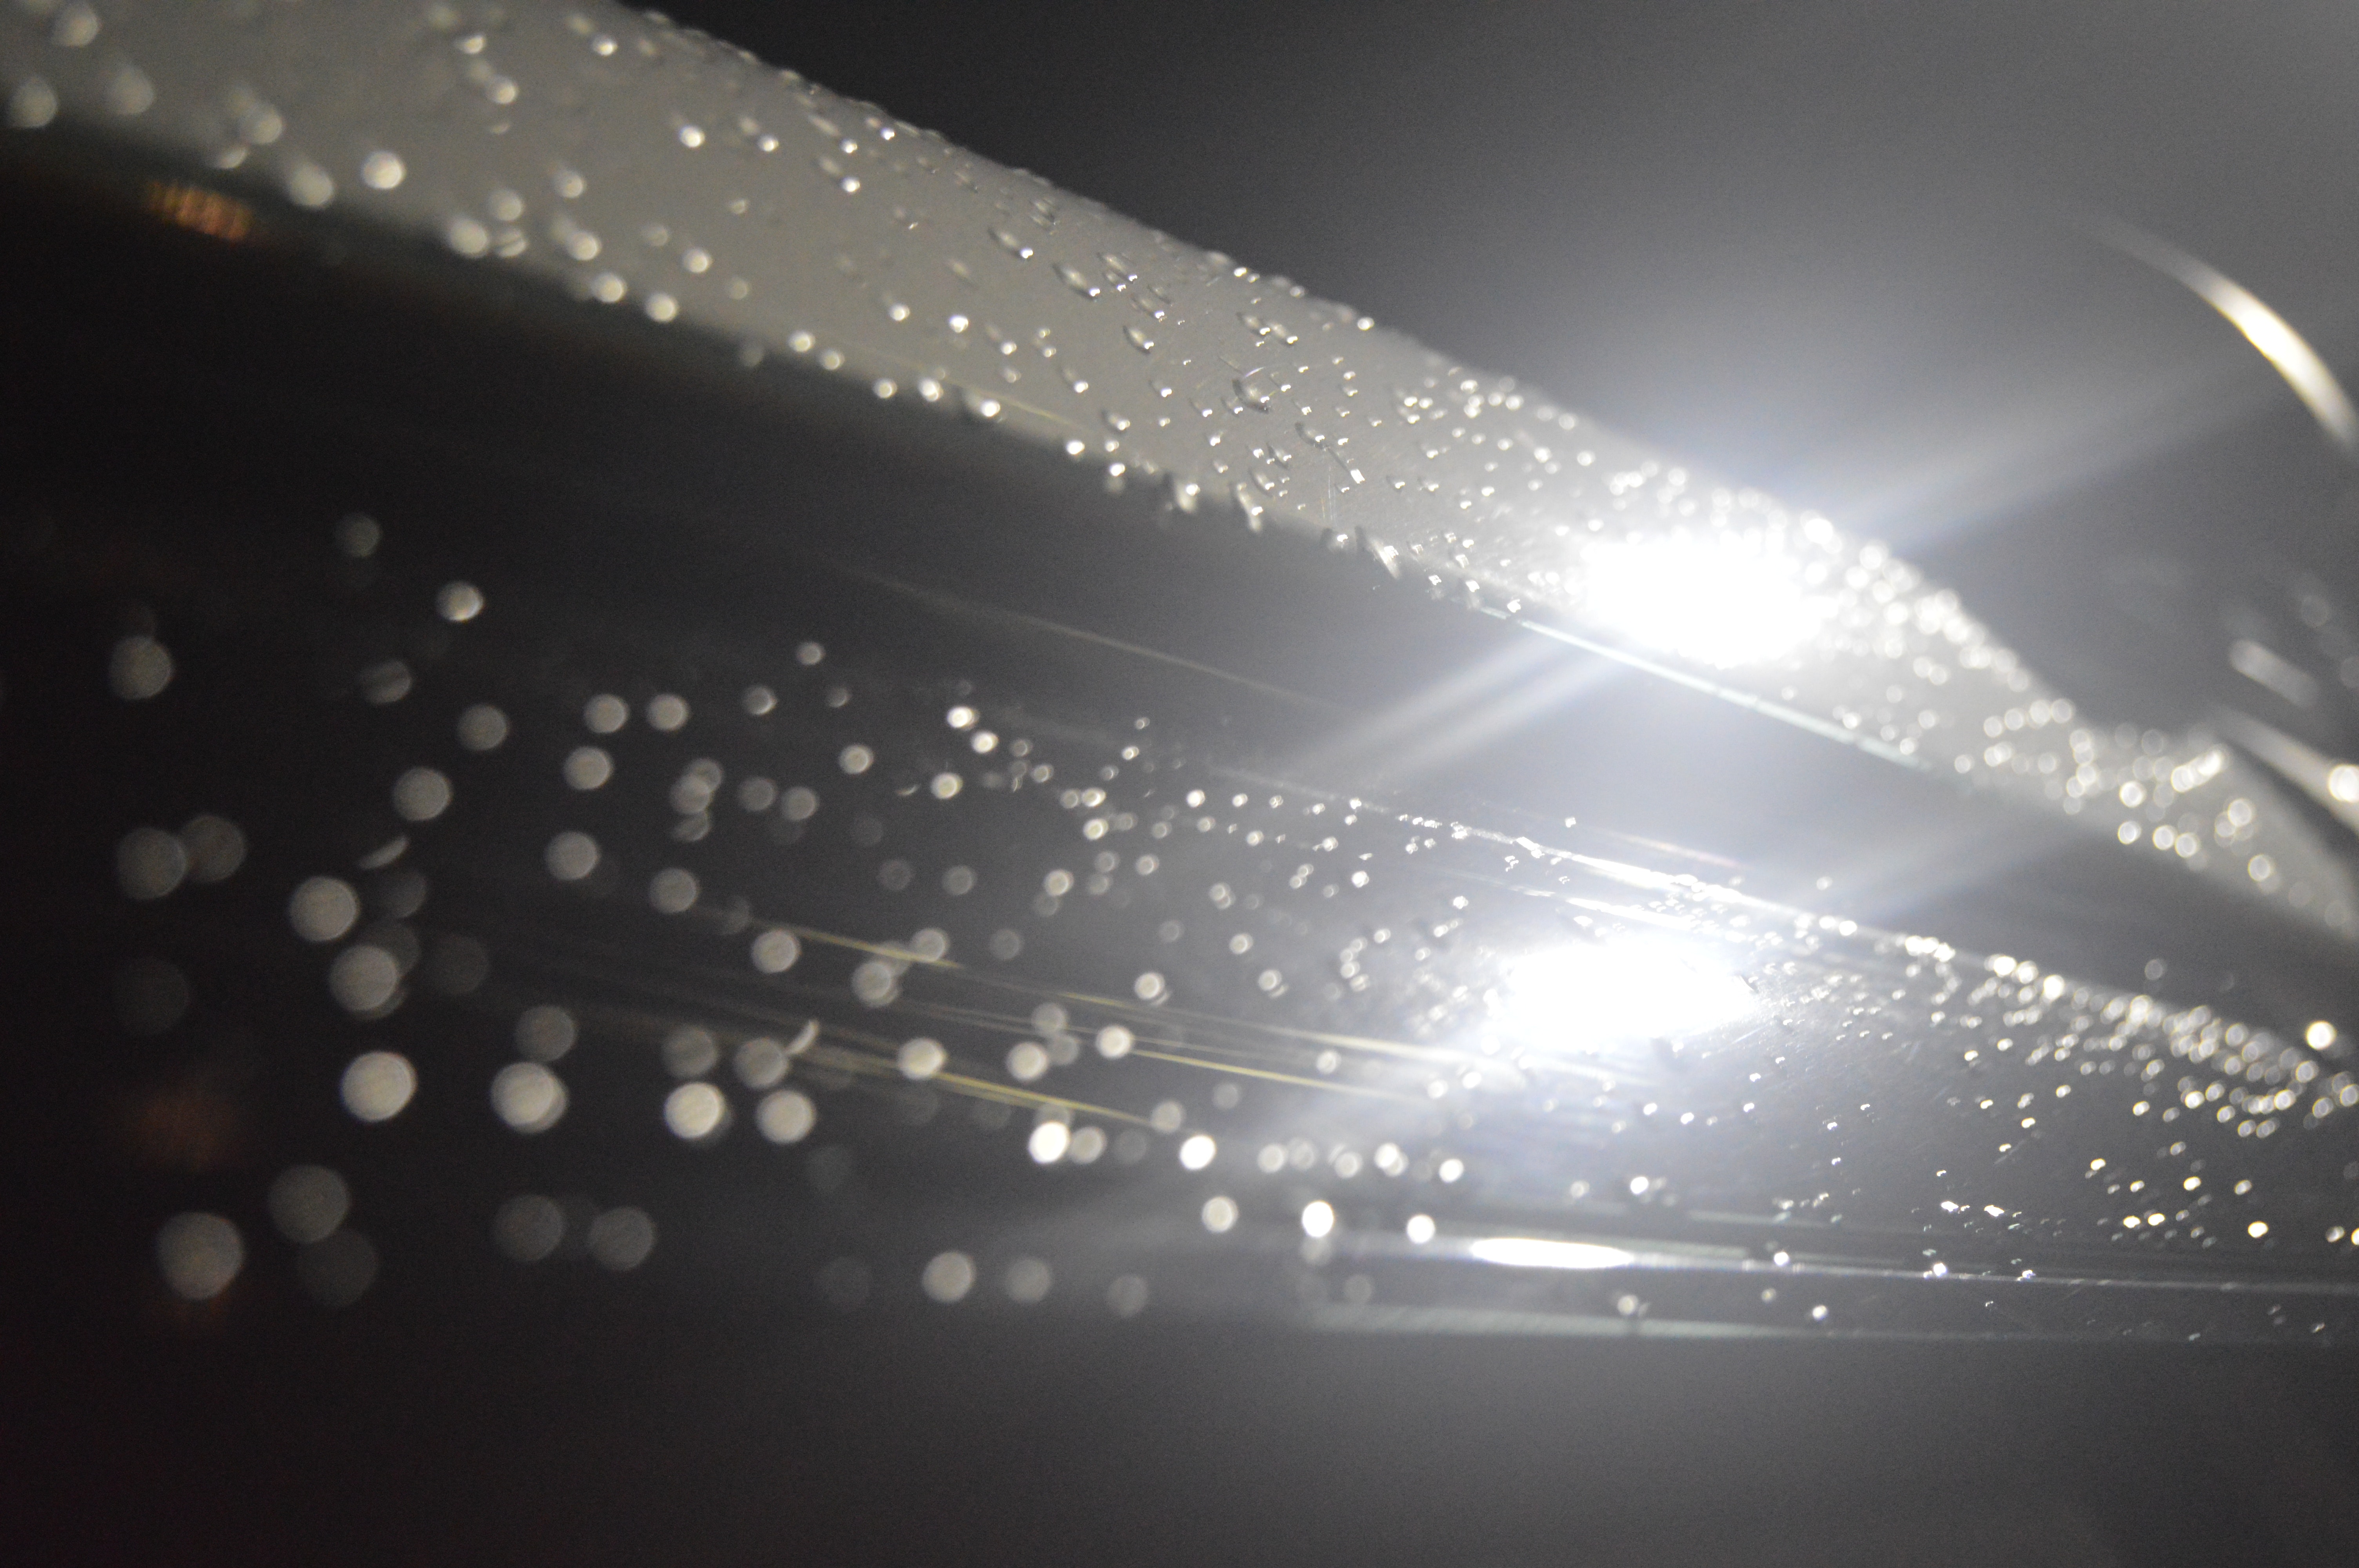
water, black, light, sky, lighting, line, moisture, macro photography, black and white, photography, cloud, metal, windshield, night, drop, glass, meteorological phenomenon, automotive window part